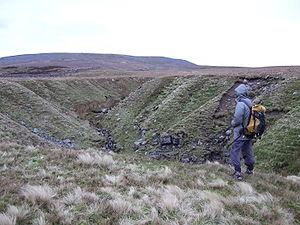
Gragareth est un sommet du Royaume-Uni culminant à 628 mètres d'altitude dans la chaîne des Pennines, dans le comté du Lancashire, dont il est le point culminant, dans le Nord de l'Angleterre. Il fait partie du parc national des Yorkshire Dales. Les versants de la montagne sont parcourus de nombreux murs en pierre sèche, marquant des limites de paroisses voire de comtés, avec le proche Yorkshire du Nord. Si la montagne est accessible en randonnée pédestre, elle fait aussi l'attrait des spéléologues en raison de ses nombreuses cavités.